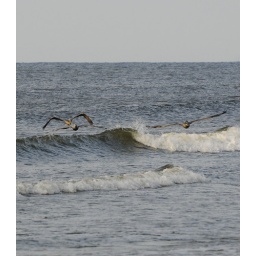
They must be no more than 1/2 wing length above the water to use ground effect turbulence for lift.